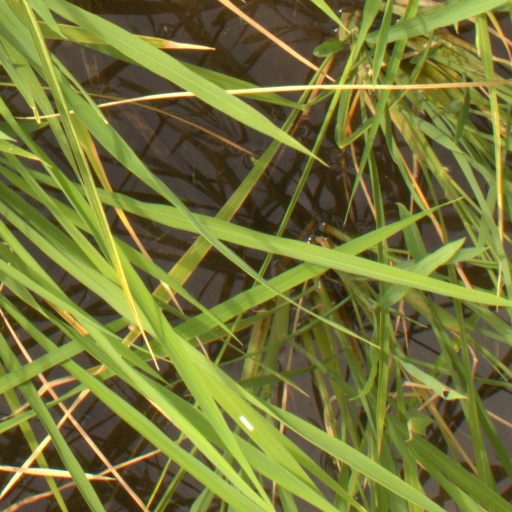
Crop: rice